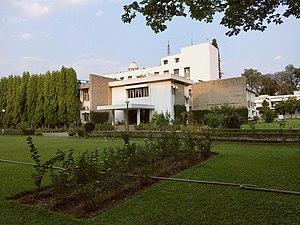
L'Institut indien d'astrophysique ou IIA est un institut de recherche spécialisé dans les domaines de l'astronomie et de l'astrophysique dont le siège est situé à Bangalore. C'est le principal organisme de recherche dans ce domaine en Inde.